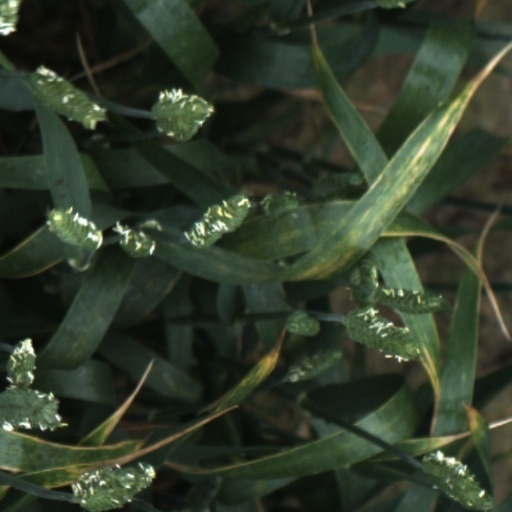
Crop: wheat